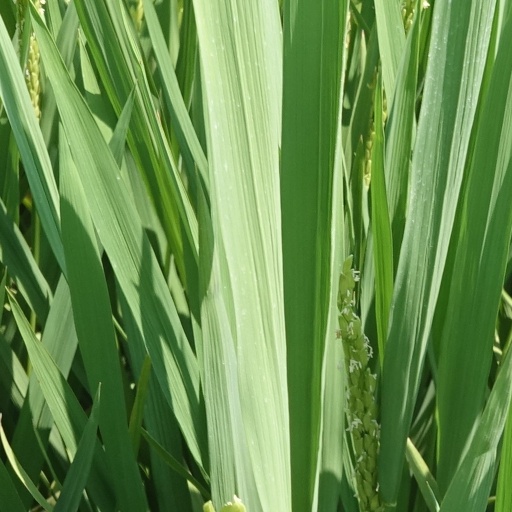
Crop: rice